Burr Point

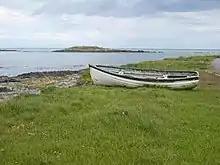

Burr Point is considered the easternmost point of mainland Northern Ireland and the Island of Ireland. It is located in the townland of Ballyhalbert on the Ards Peninsula in County Down, at longitude 5.4326ºW, although the monument is at longitude 5.4397ºW. It is a just over a mile (or 2 km) southeast of Ballyhalbert village.